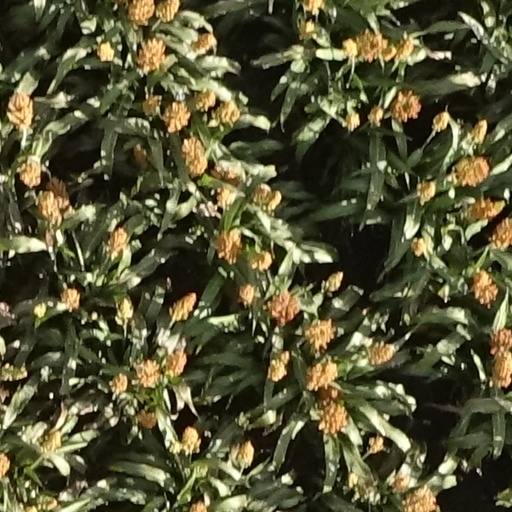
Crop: sorghum